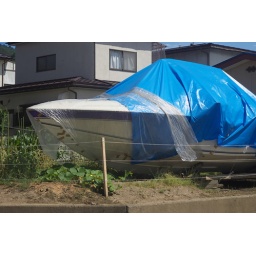
A boat in crop field